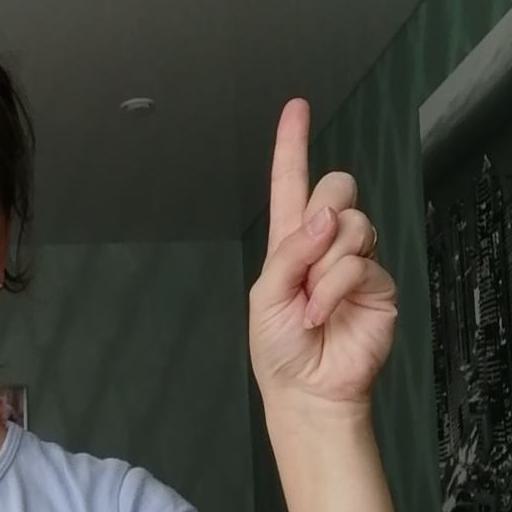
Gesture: one